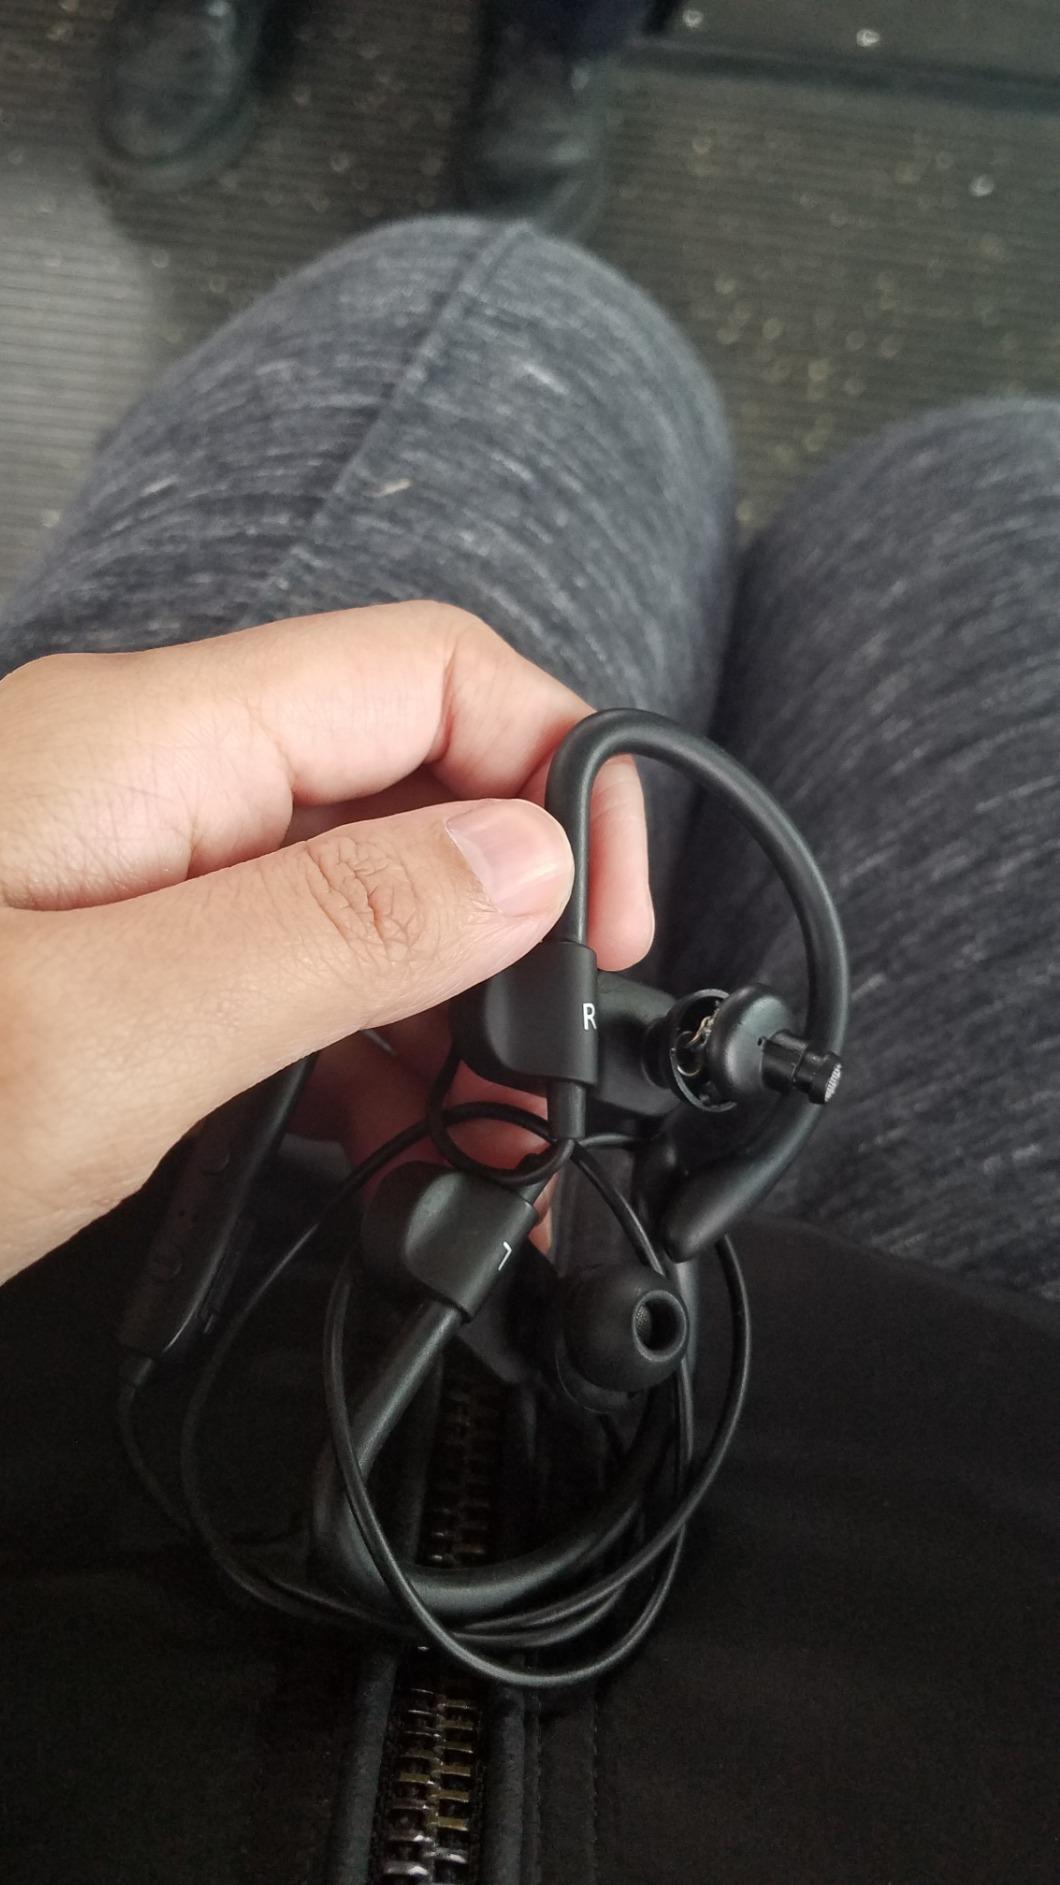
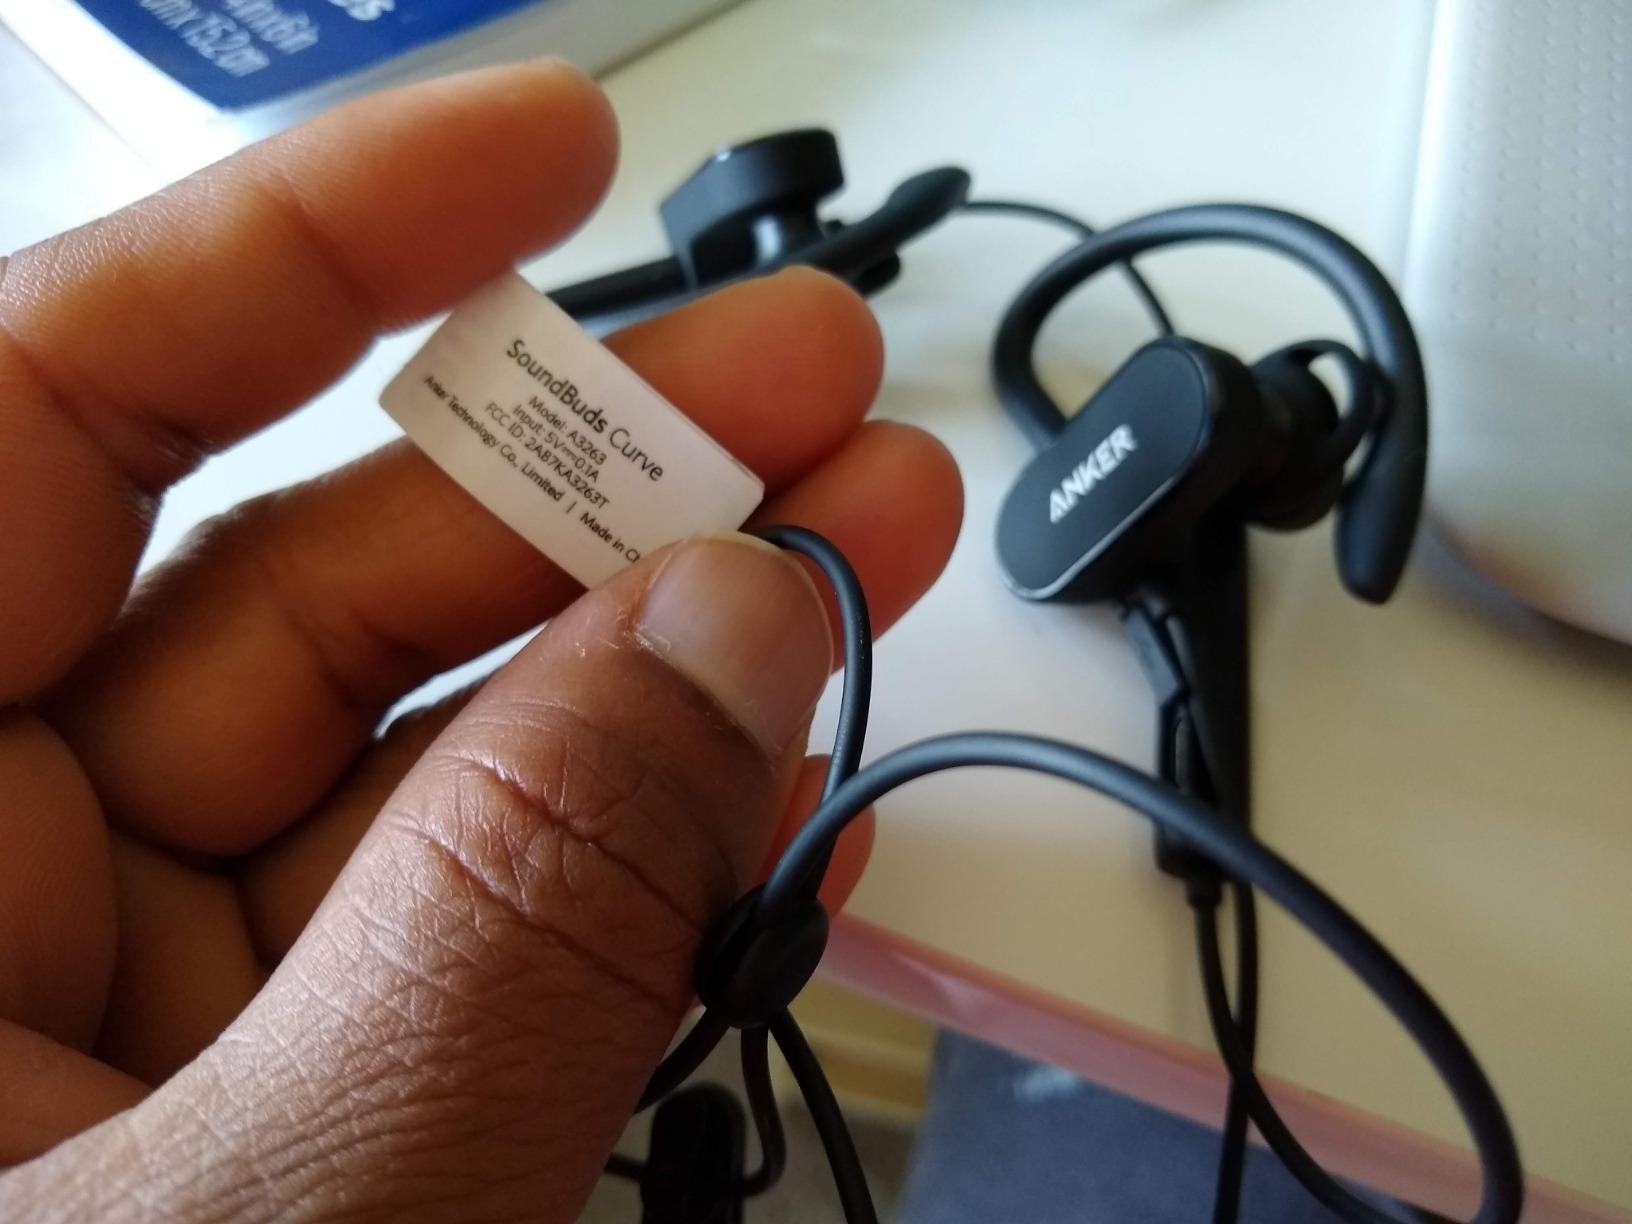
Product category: headphones
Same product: yes